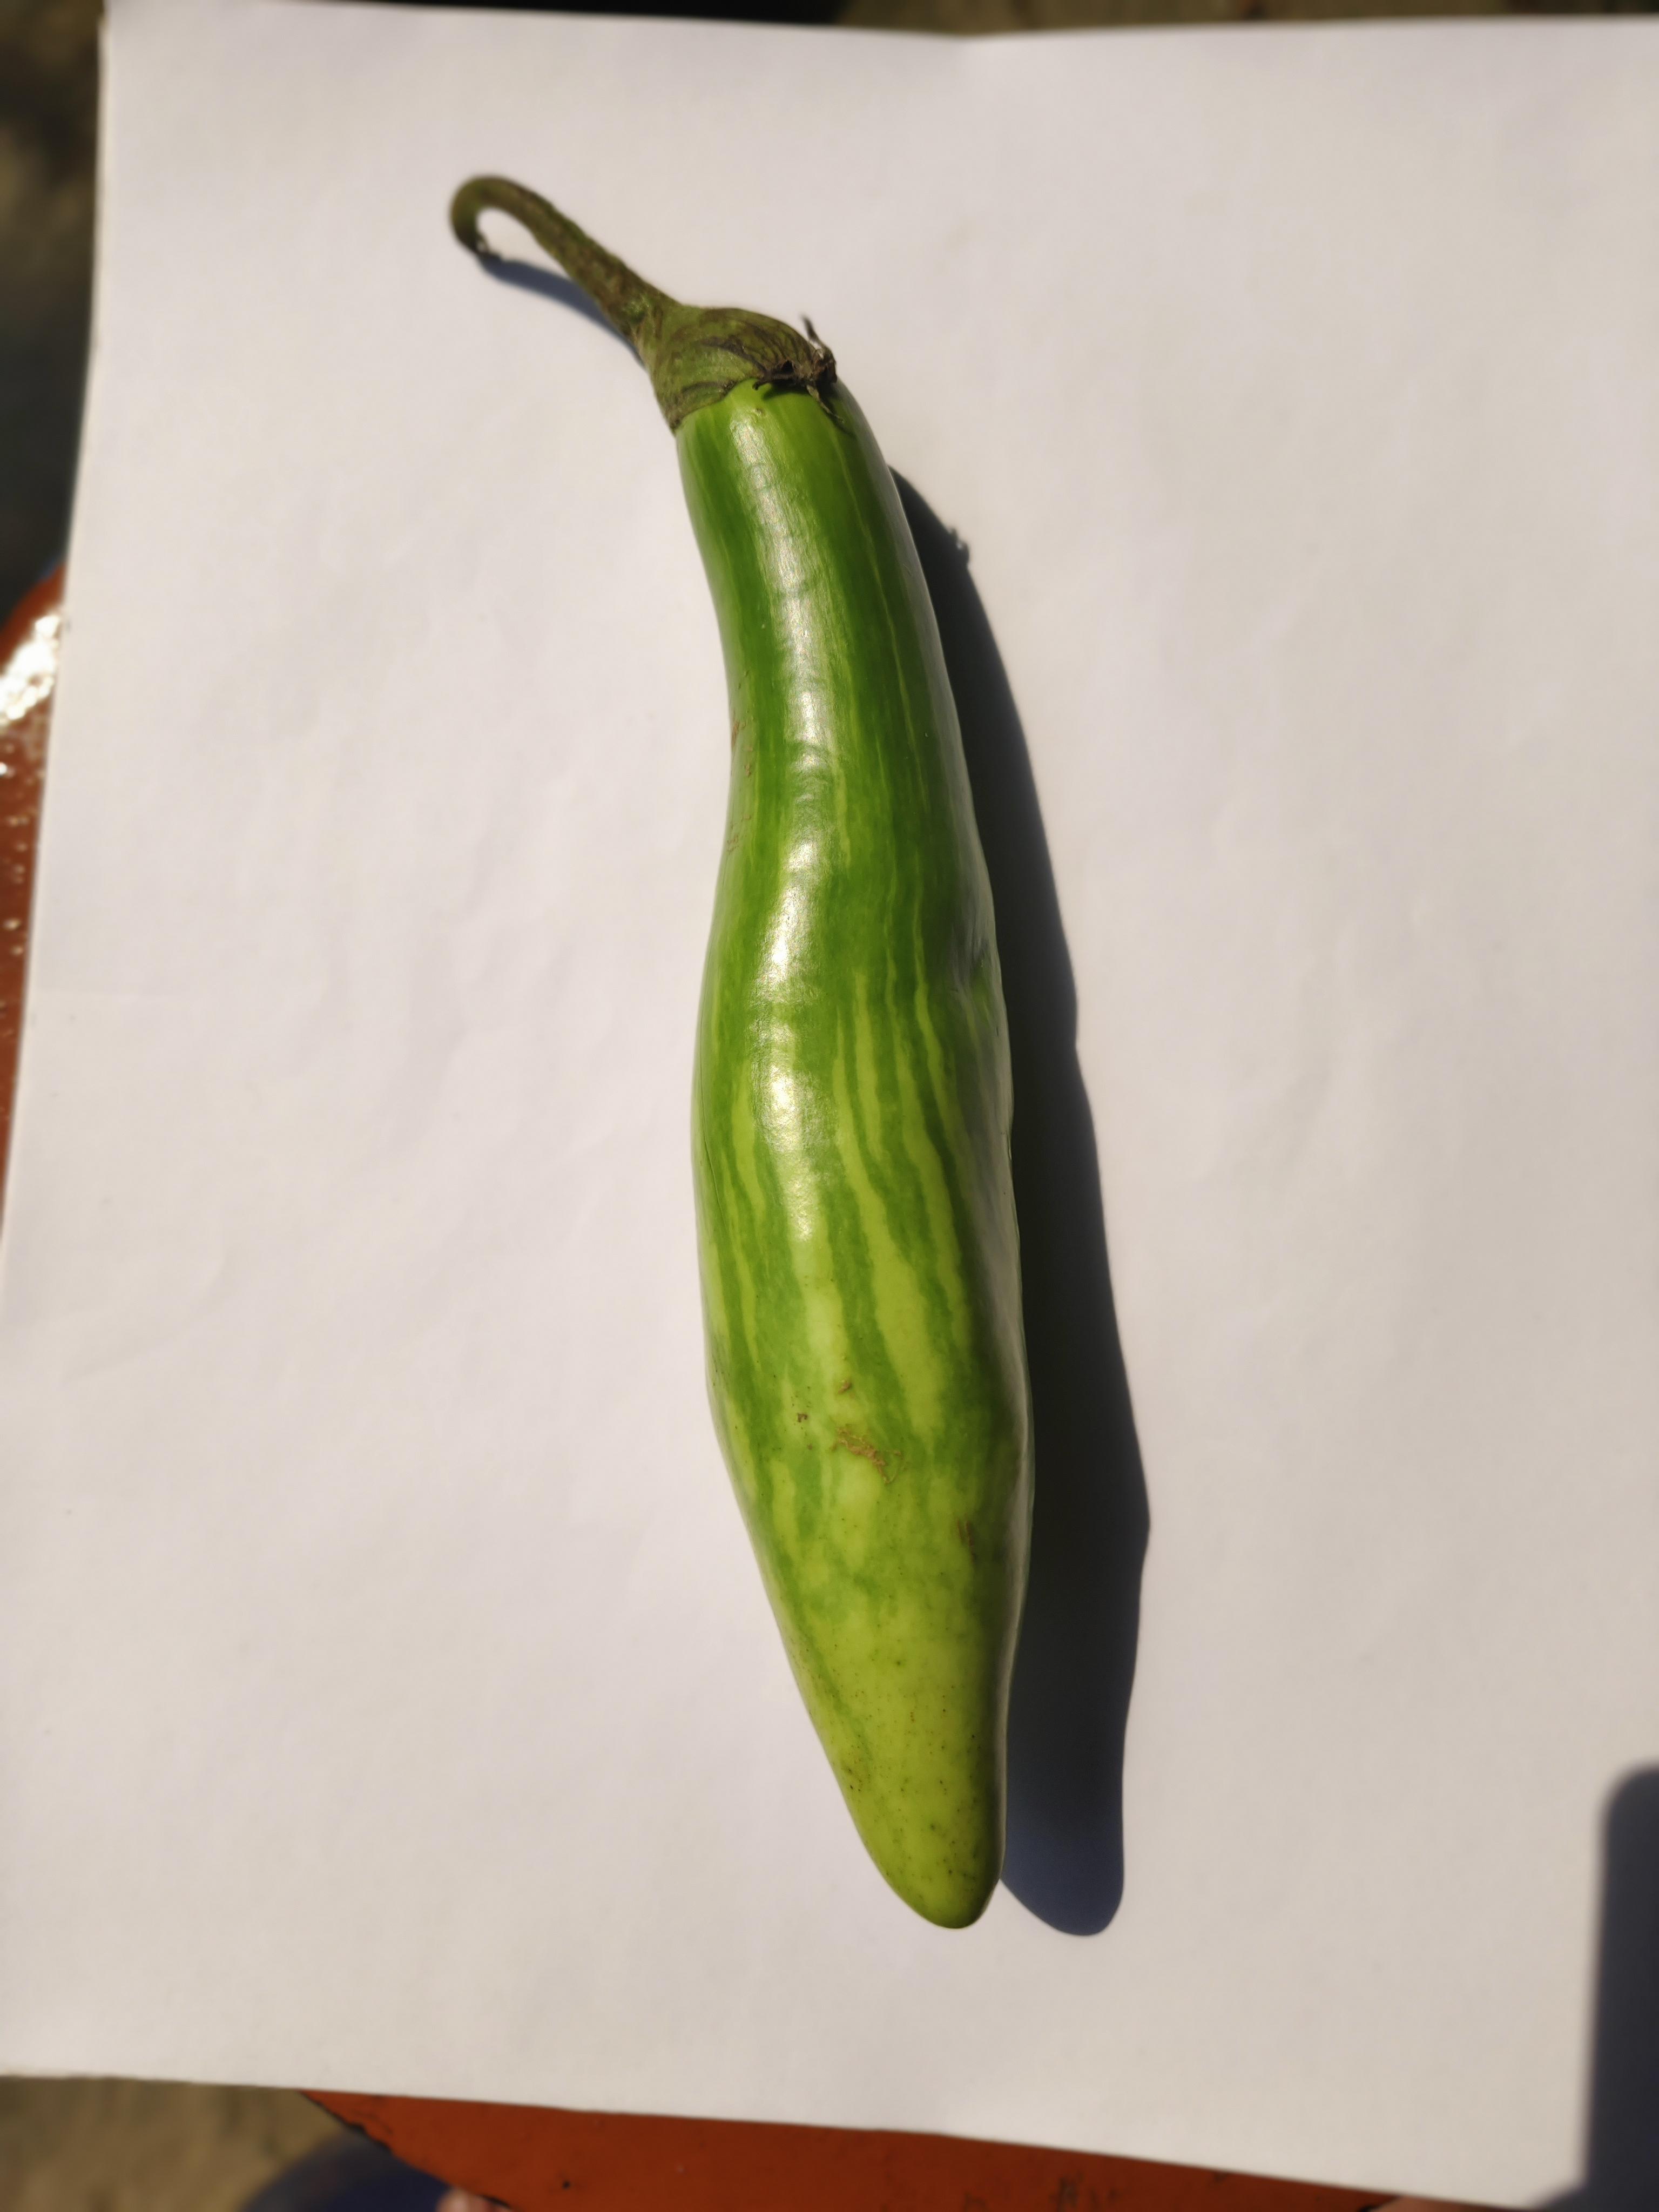
Label: Brinjal